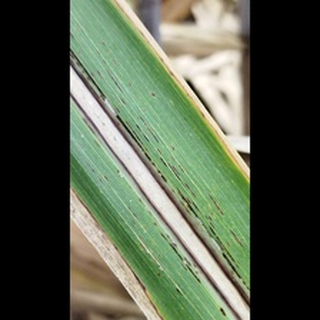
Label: sugarcane_rust